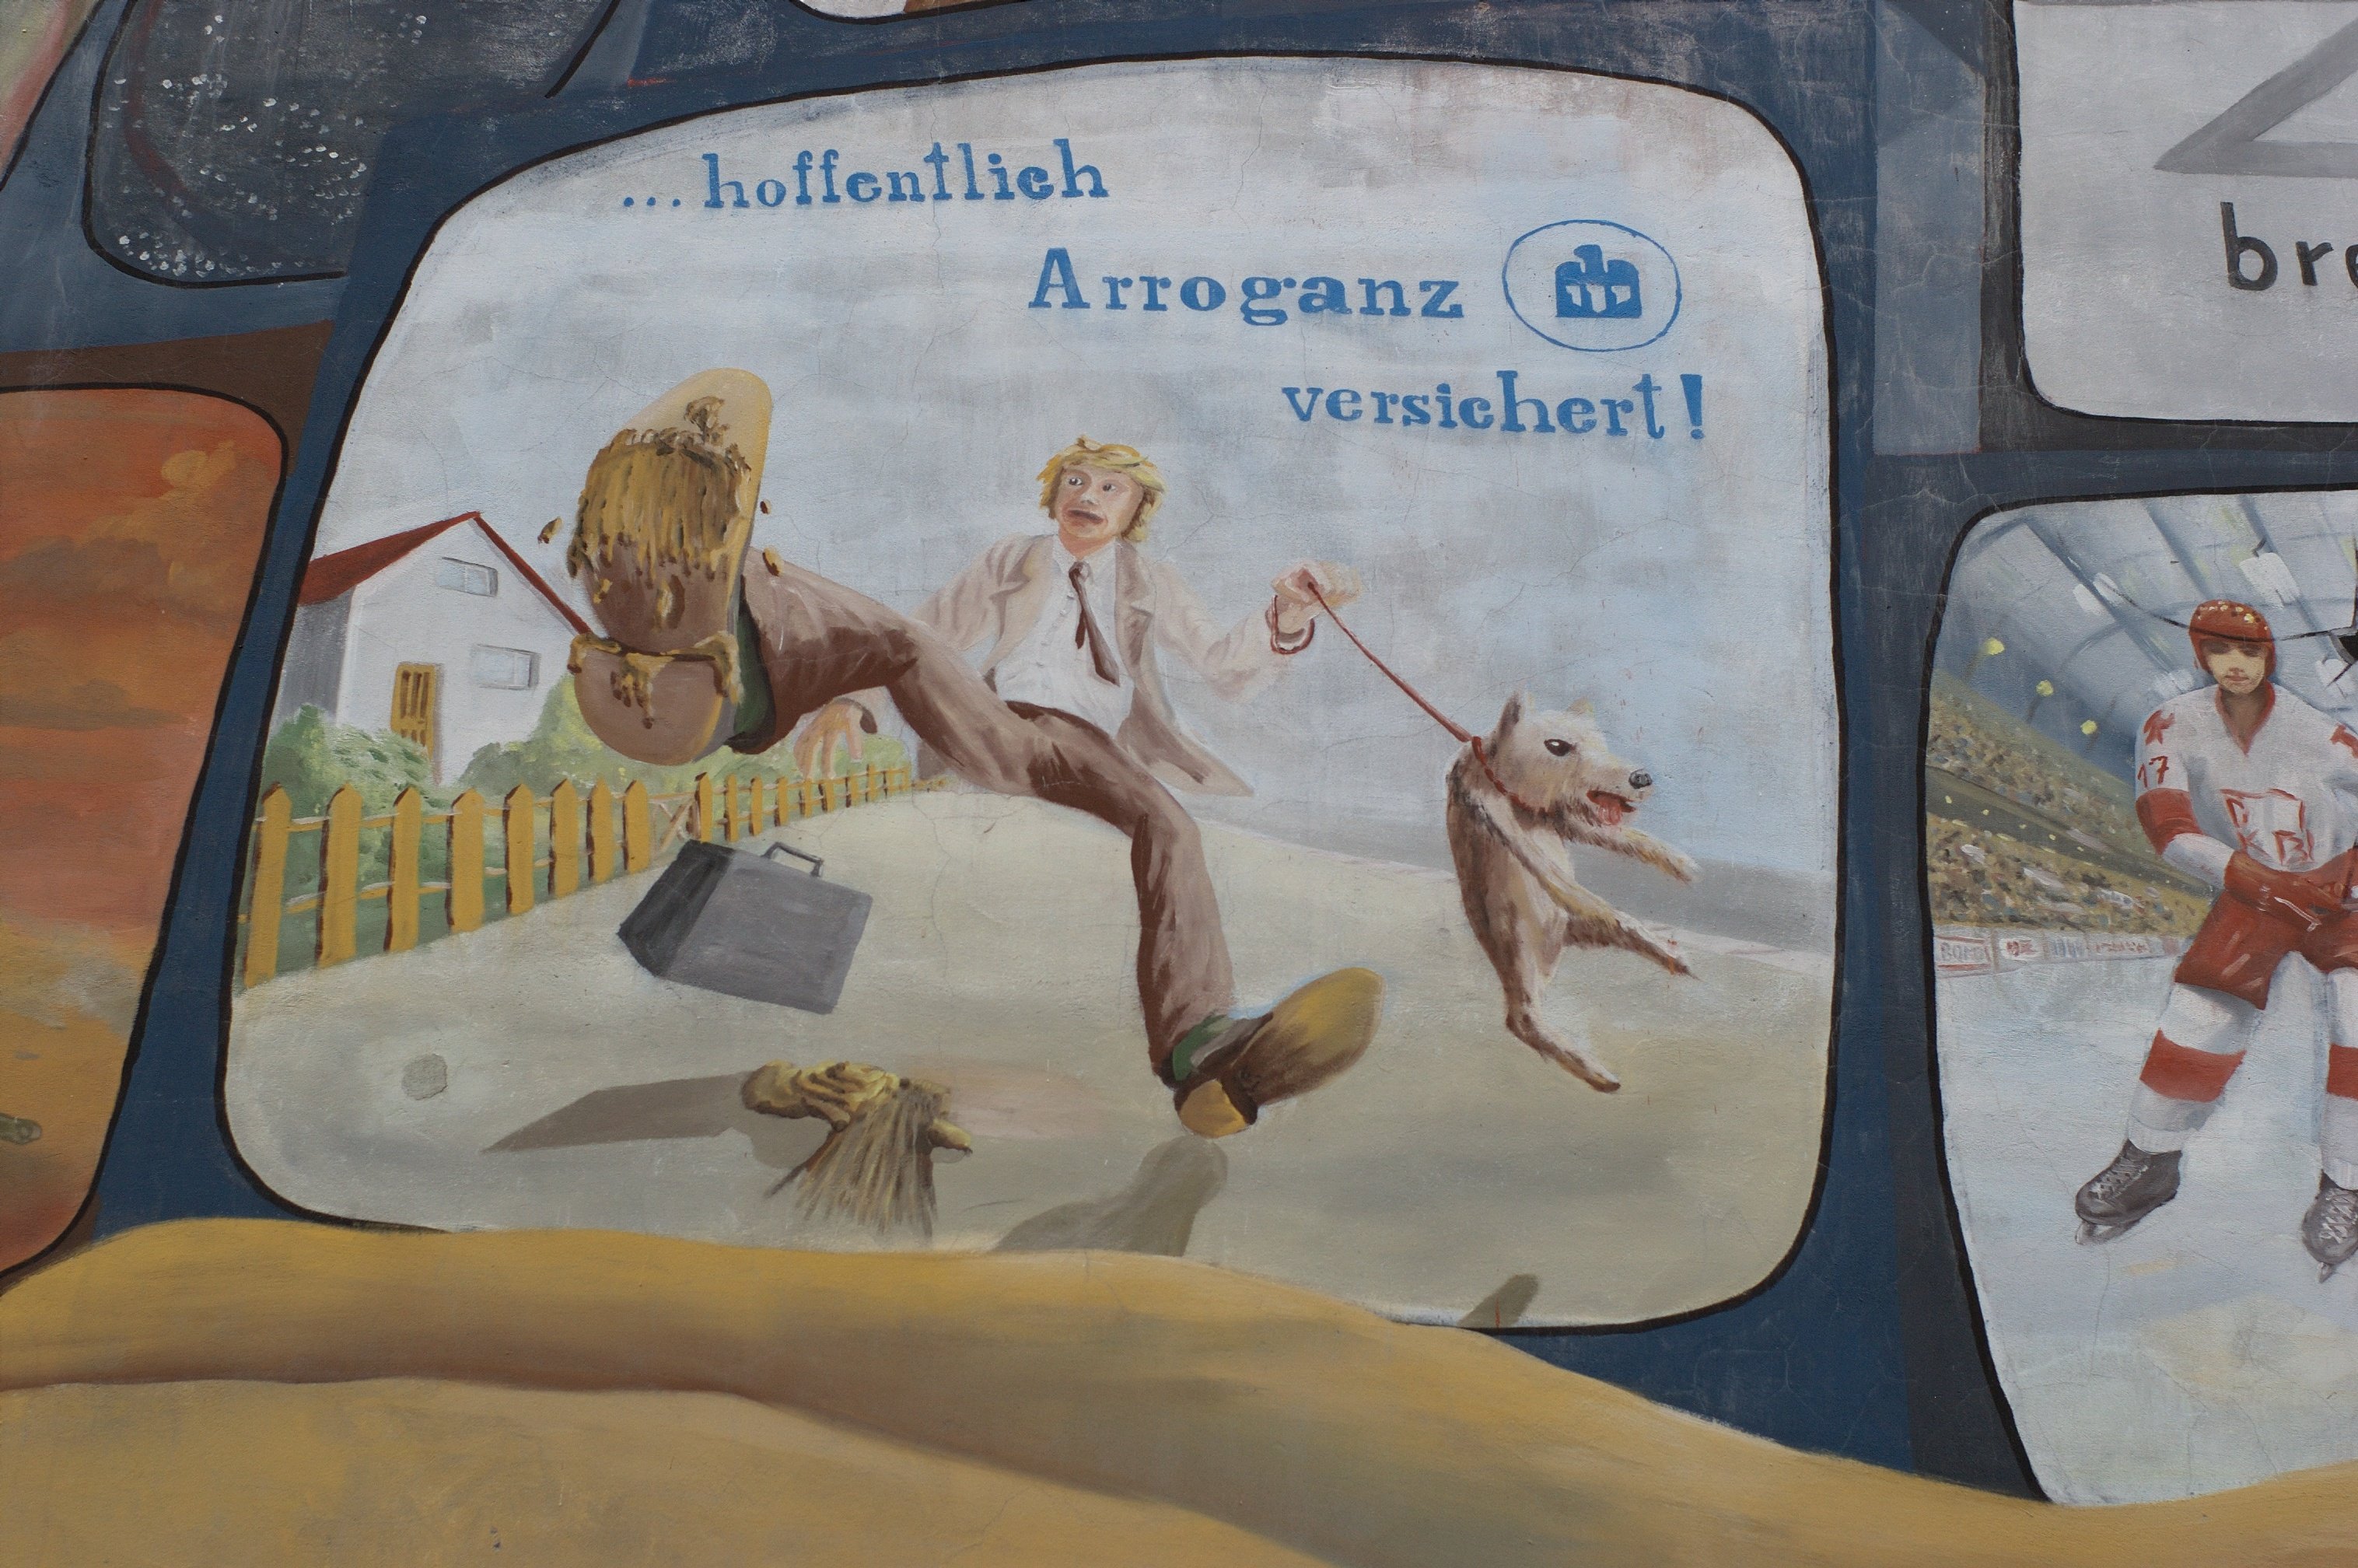
graffiti, textile, art, 50mm, drawing, mural, rawtherapee, germany, deutschland, berlin, pentax, comics, lenstagged, steffenzahn, k100d, justpentax, kreuzberg, fa50, fa50mm, smcpentaxfa11450mm, pentaxfa50mm, smcpfa50mmf14